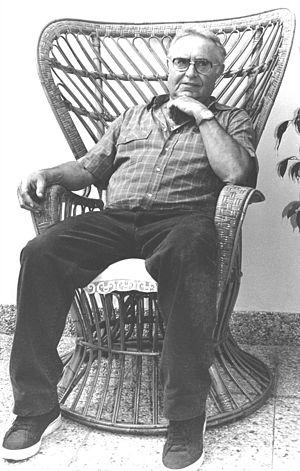
Stelio Fenzo est un dessinateur et un scénariste italien de bande dessinée.